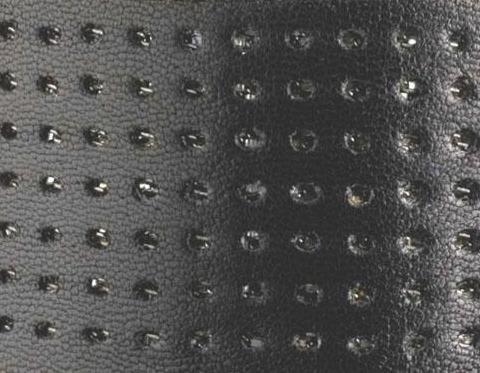
Texture: perforated